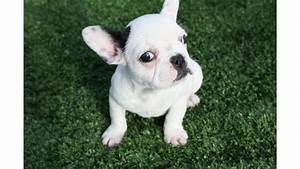
Label: cane